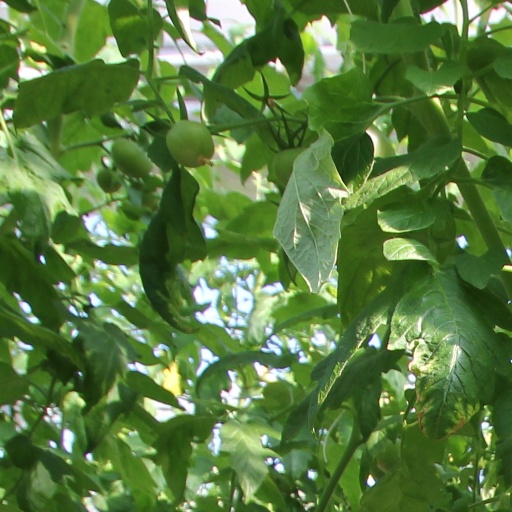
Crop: tomato